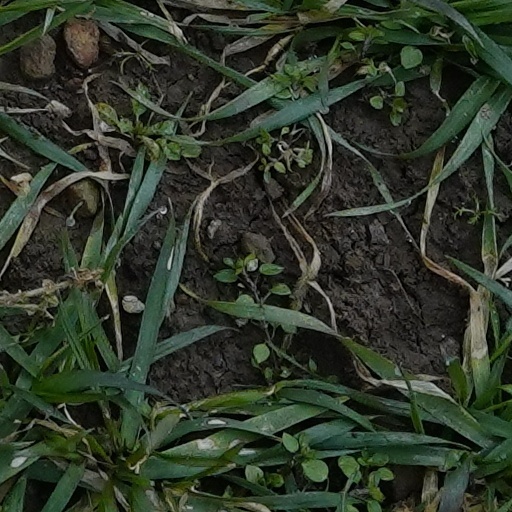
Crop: wheat